Focal point (game theory)

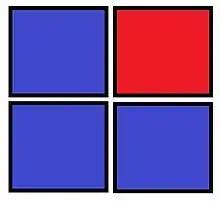
Coordination game example

In a simple example, two people unable to communicate with each other are each shown a panel of four squares and asked to select one; if and only if they both select the "same" one, they will each receive a prize. Three of the squares are blue and one is red. Assuming they each know nothing about the other player, but that they each do want to win the prize, then they will, reasonably, "both" choose the red square.